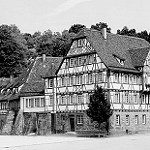
Label: B & W